VfL Wolfsburg

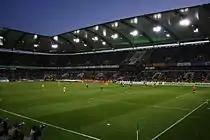
Wolfsburg against Borussia Dortmund at the Volkswagen Arena in May 2009

For the 2007–08 season, the club hired former Bayern Munich manager Felix Magath, with whom they managed to finish in fifth place at the end of the season, the highest finish for the club at the time. This also enabled the Wolves to qualify for the UEFA Cup for only the second time in their history.